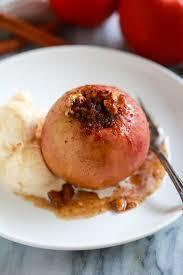
Label: apples